Kernes Bloc — Successful Kharkiv

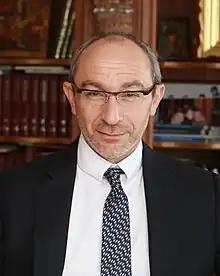
Hennadiy Adolfovych Kernes

At the end of 2019, the party was renamed into "Kernes Bloc — Successful Kharkiv", after which many rumors began to circulate around the party about its participation in the 2020 local elections, led by Mayor of Kharkiv Hennadiy Kernes, which he himself did not deny.